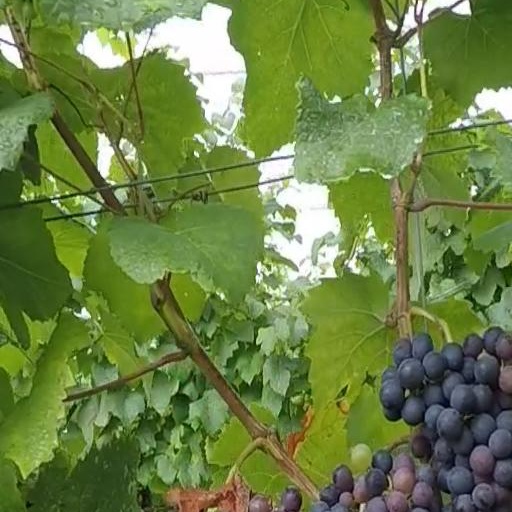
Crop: grape